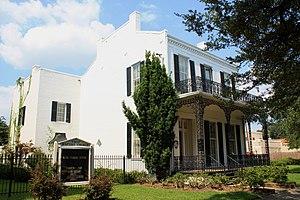
Raphael Semmes est un officier de marine américain, né le 27 septembre 1809 dans le comté de Charles et mort le 30 août 1877 à Mobile. Il servit dans l'United States Navy de 1826 à 1860, puis dans la Confederate States Navy de 1860 à 1865. Durant la guerre de Sécession, il fut le célèbre capitaine du corsaire CSS Alabama, qui réalisa alors un record de soixante-neuf prises. Il fut plus tard promu au rang d'amiral, et servit brièvement comme général de brigade dans l'armée des États confédérés.